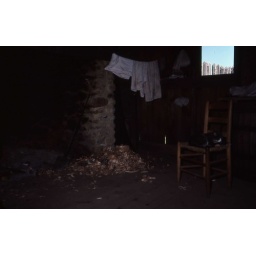
A cat sleeps on a chair by the window.